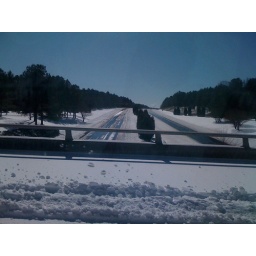
bridge over highway